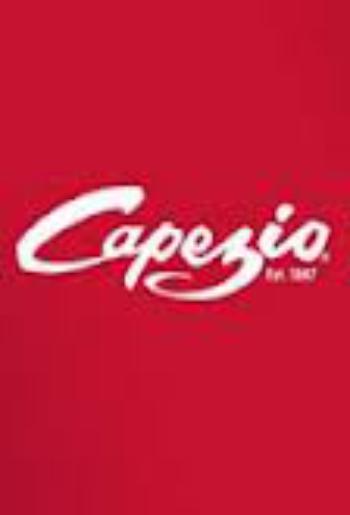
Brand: Capezio
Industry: Clothes